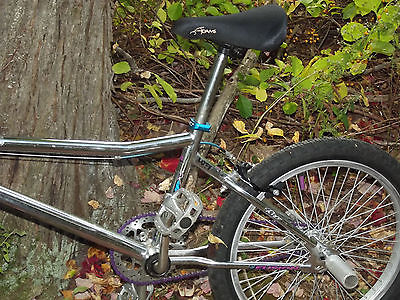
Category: bicycle